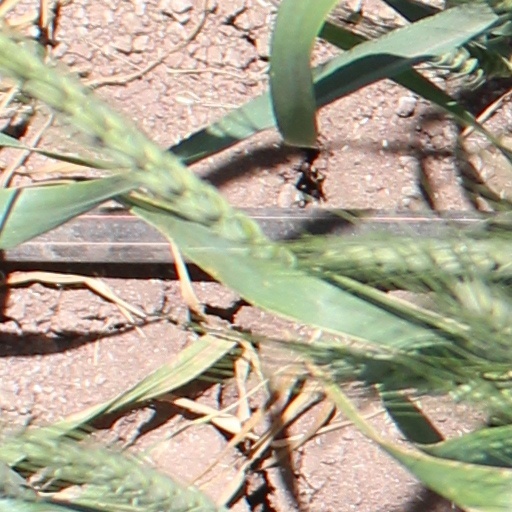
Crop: wheat